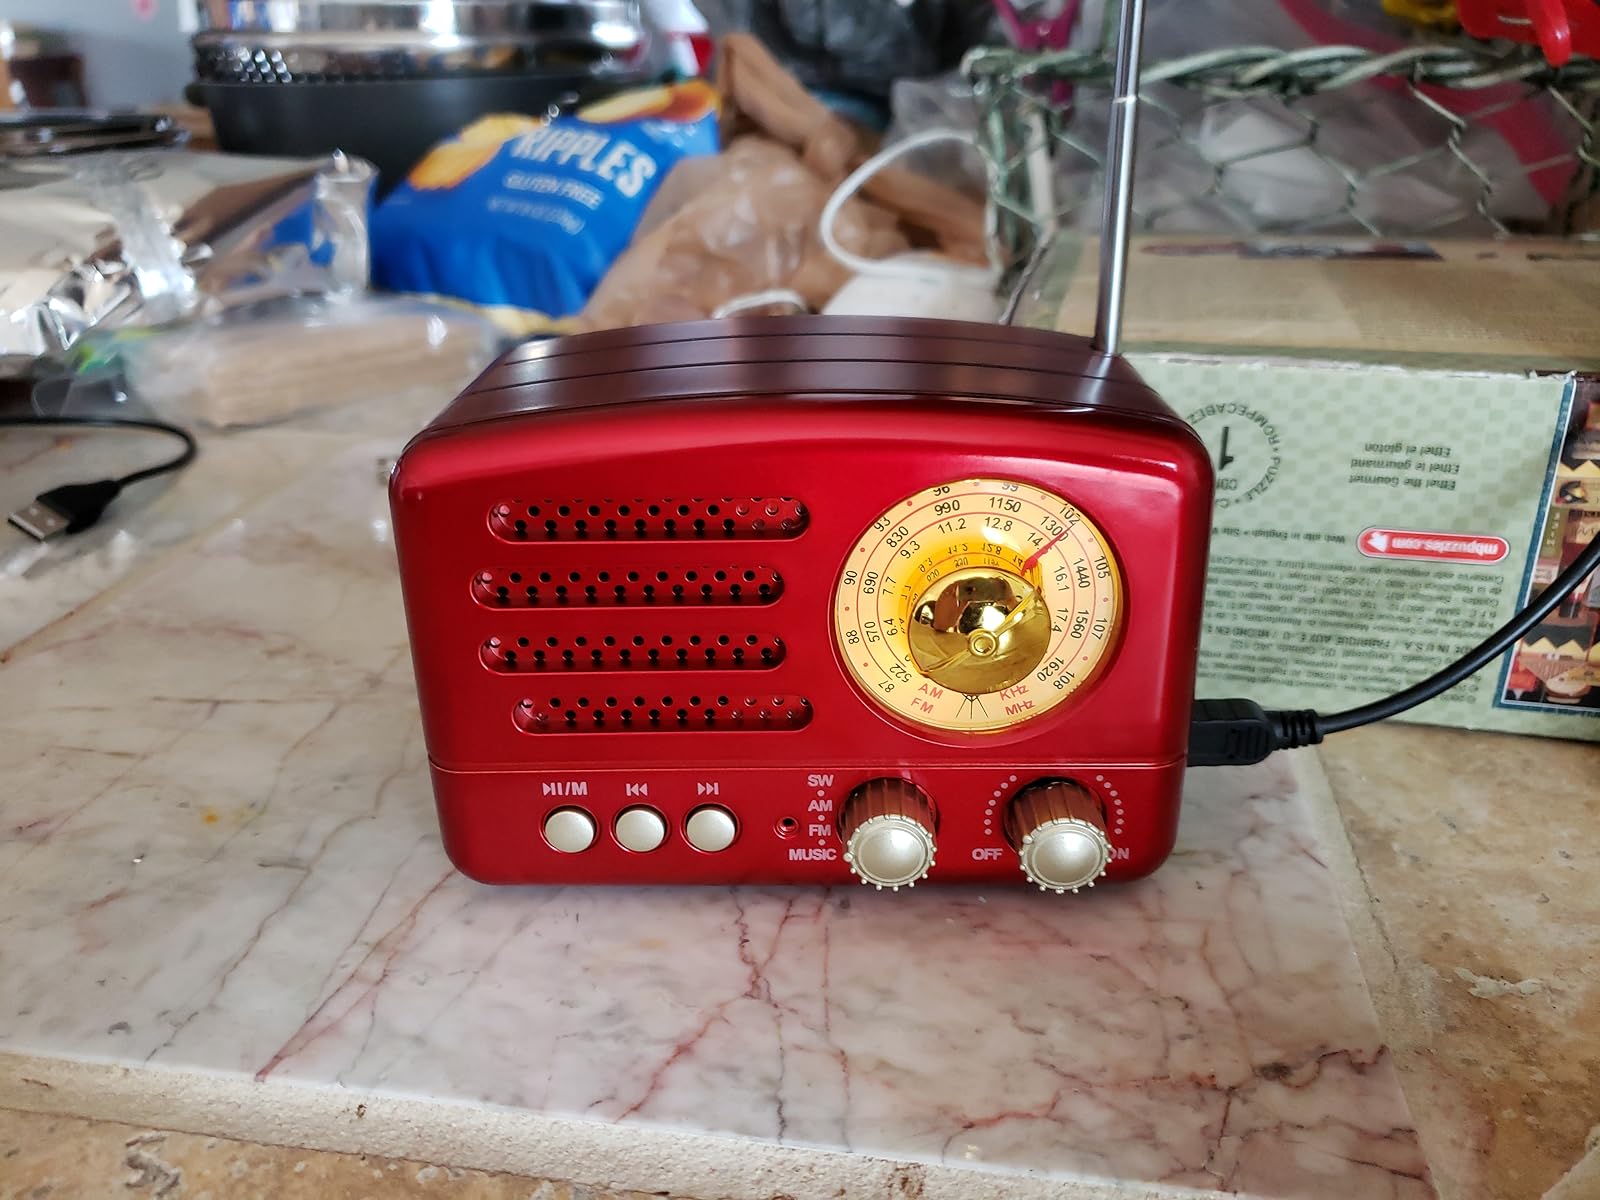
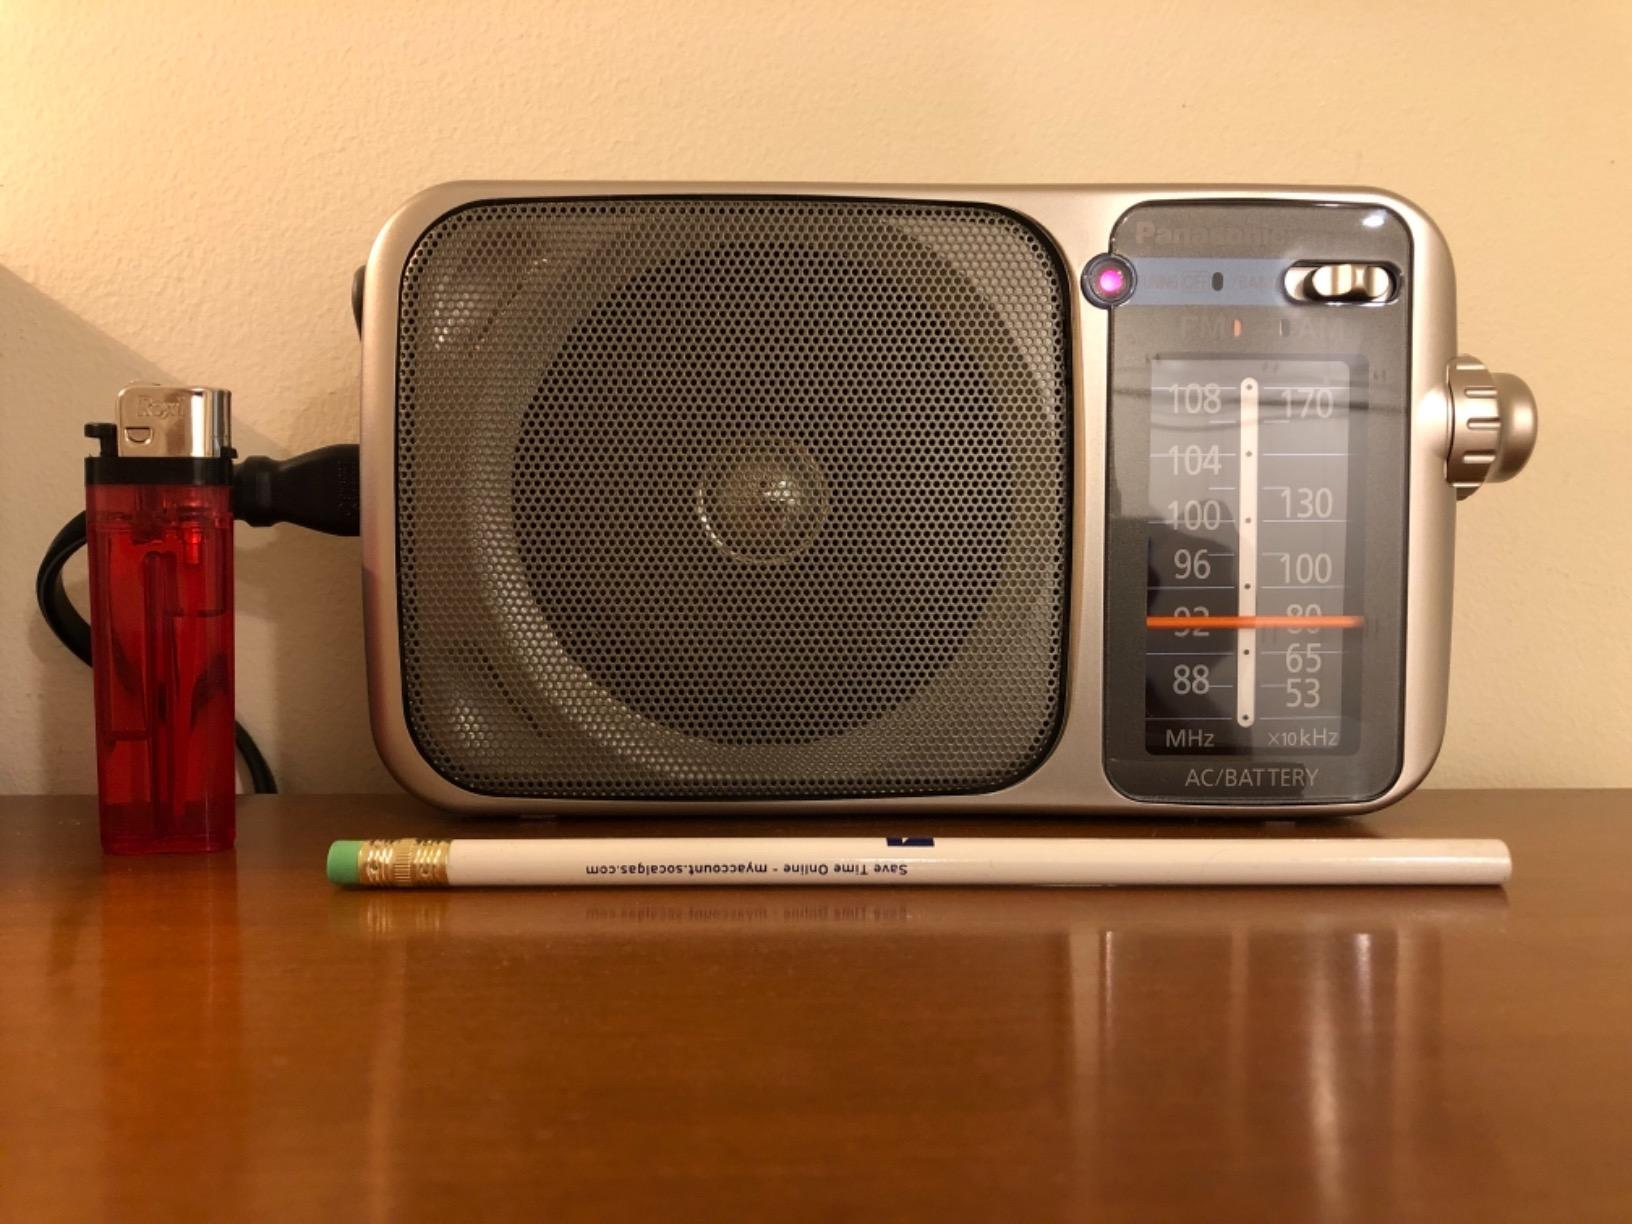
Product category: radio
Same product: no